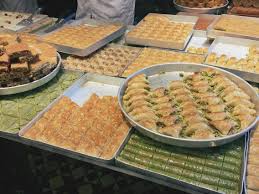
Yemek: baklava